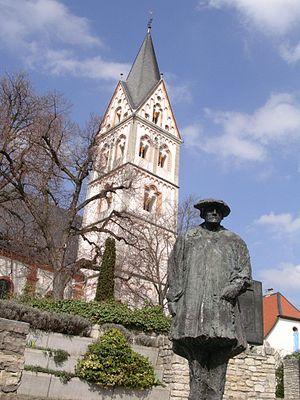
Sebastian Münster ou Sébastien Munster est un savant humaniste et cartographe originaire du sud de l'Allemagne. Il fut l'auteur de la Cosmographia Universalis.